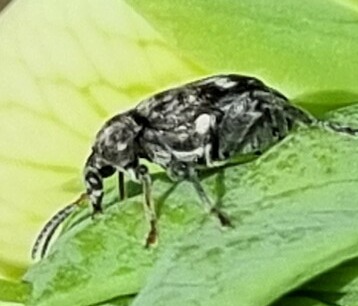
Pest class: pea_weevil